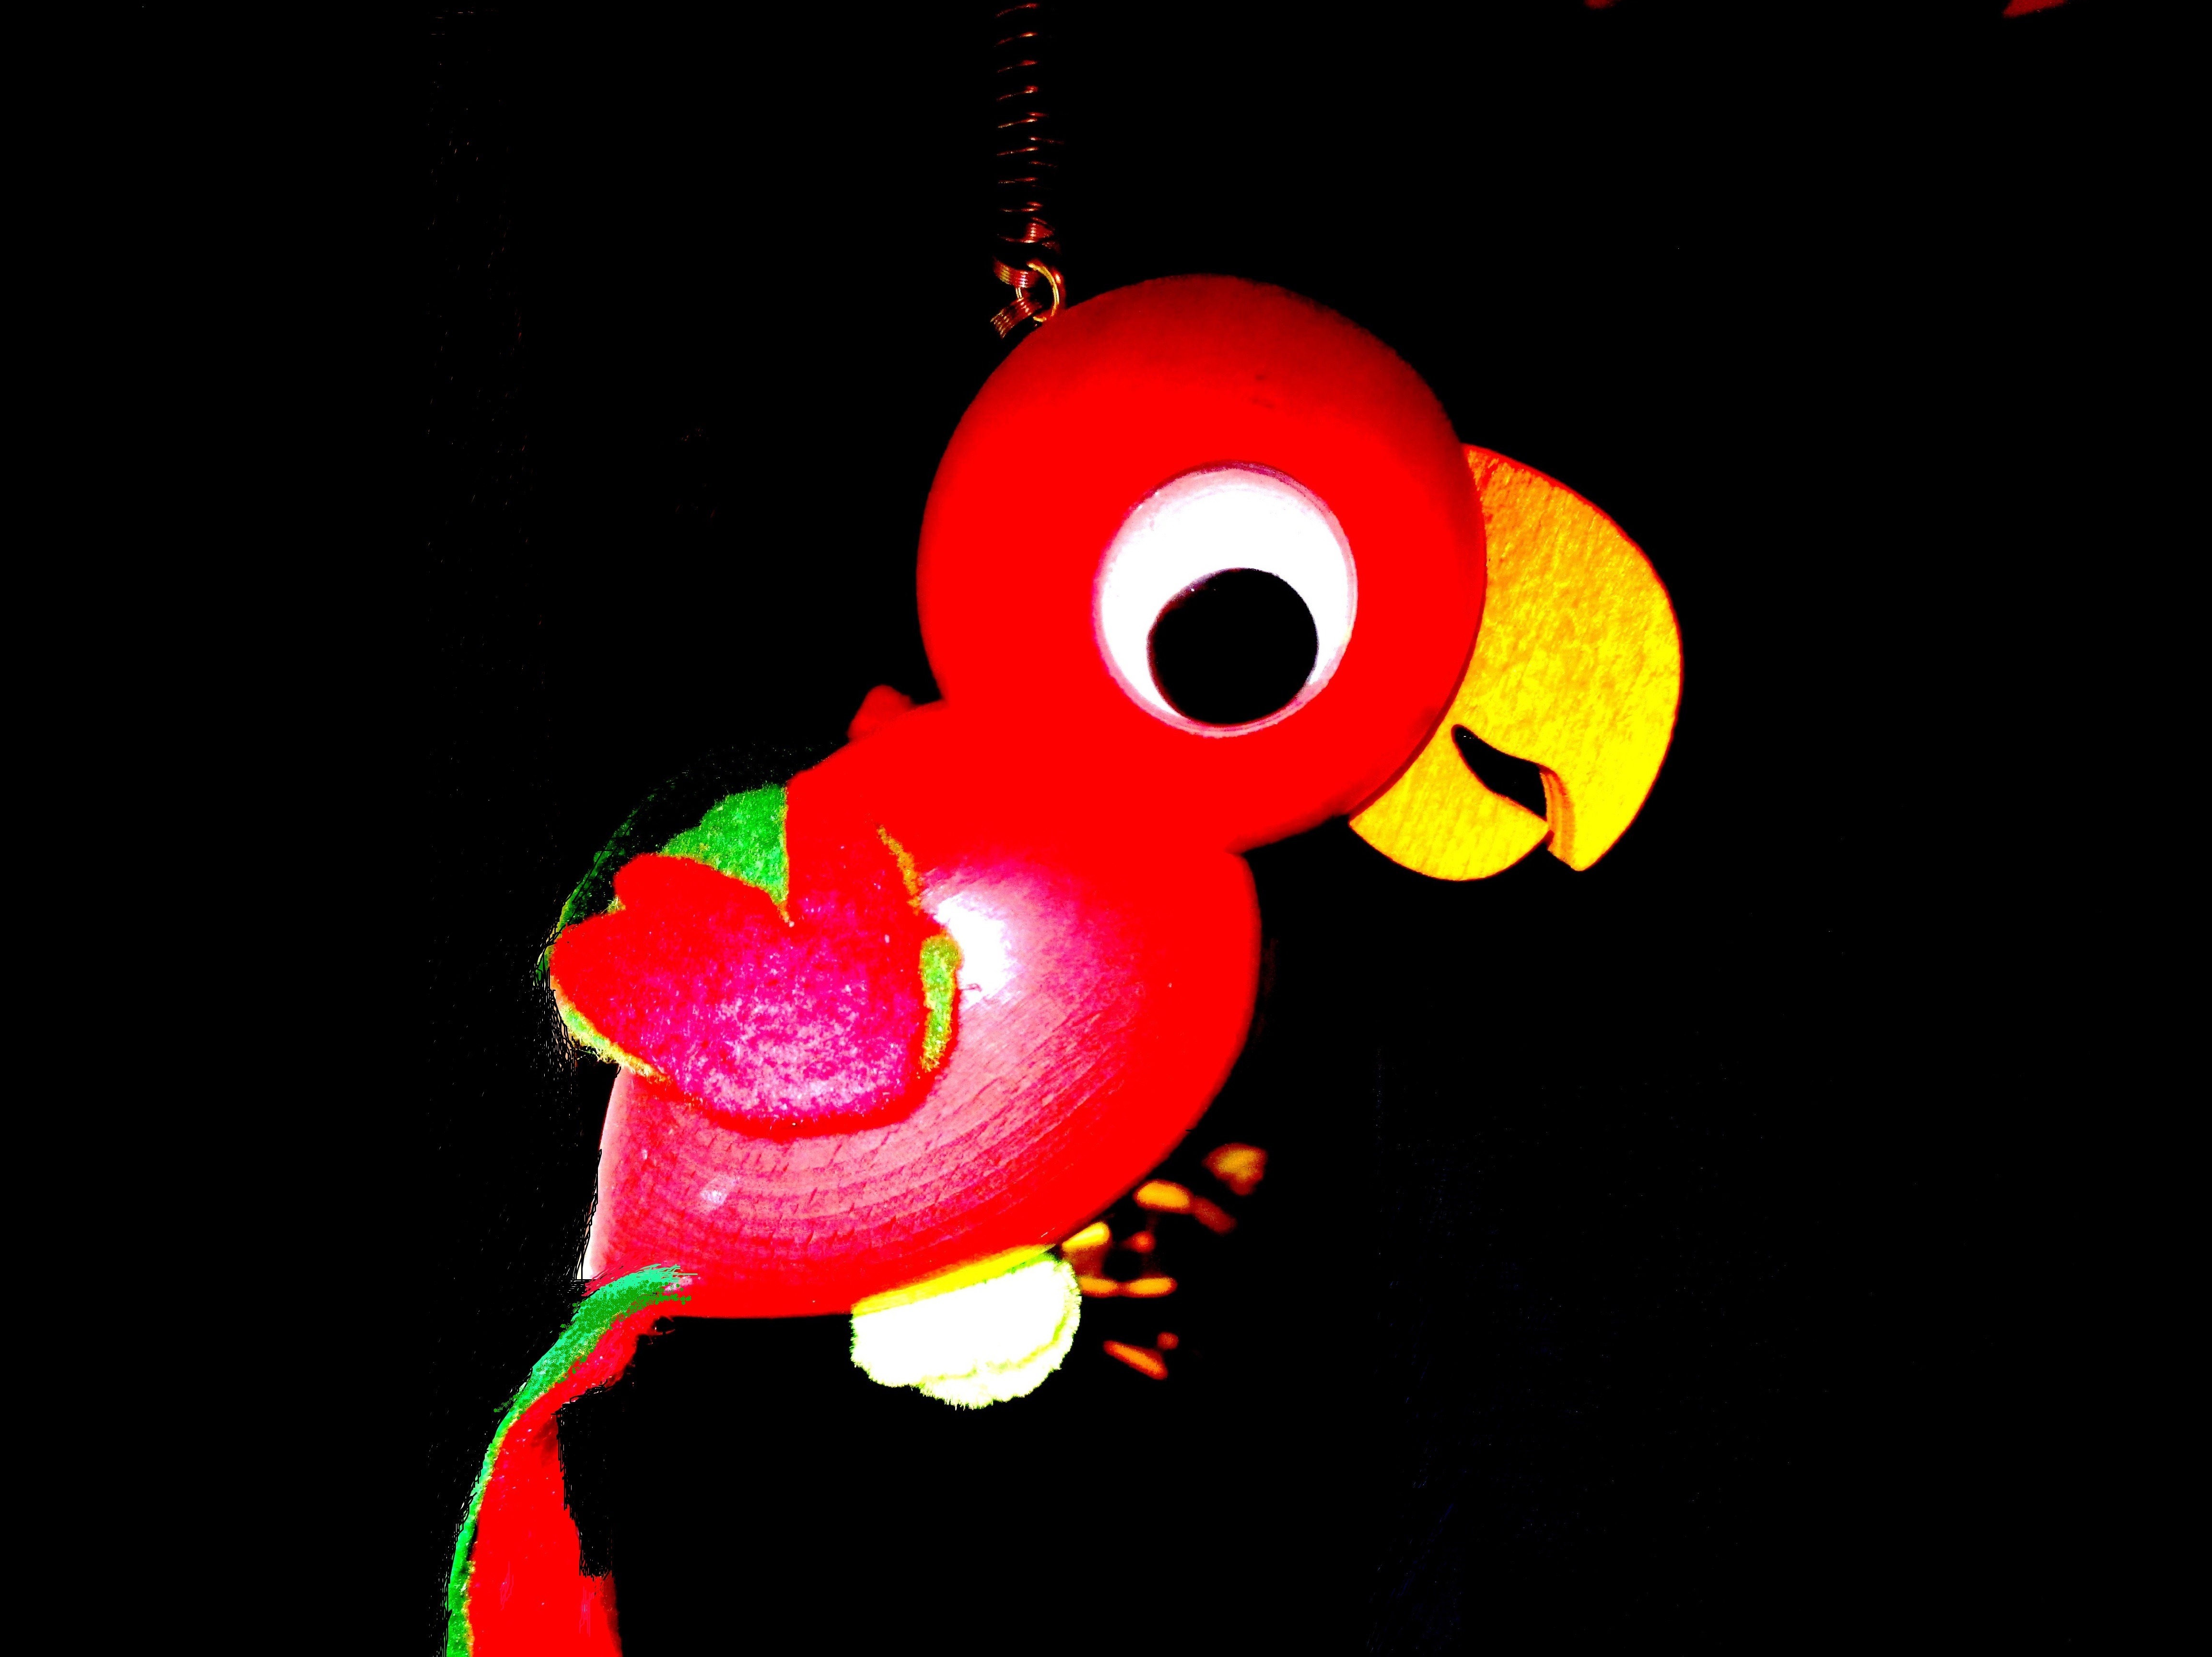
wood, flower, decoration, red, colorful, deco, figure, parrot, holzfigur, wooden toys, toy carving